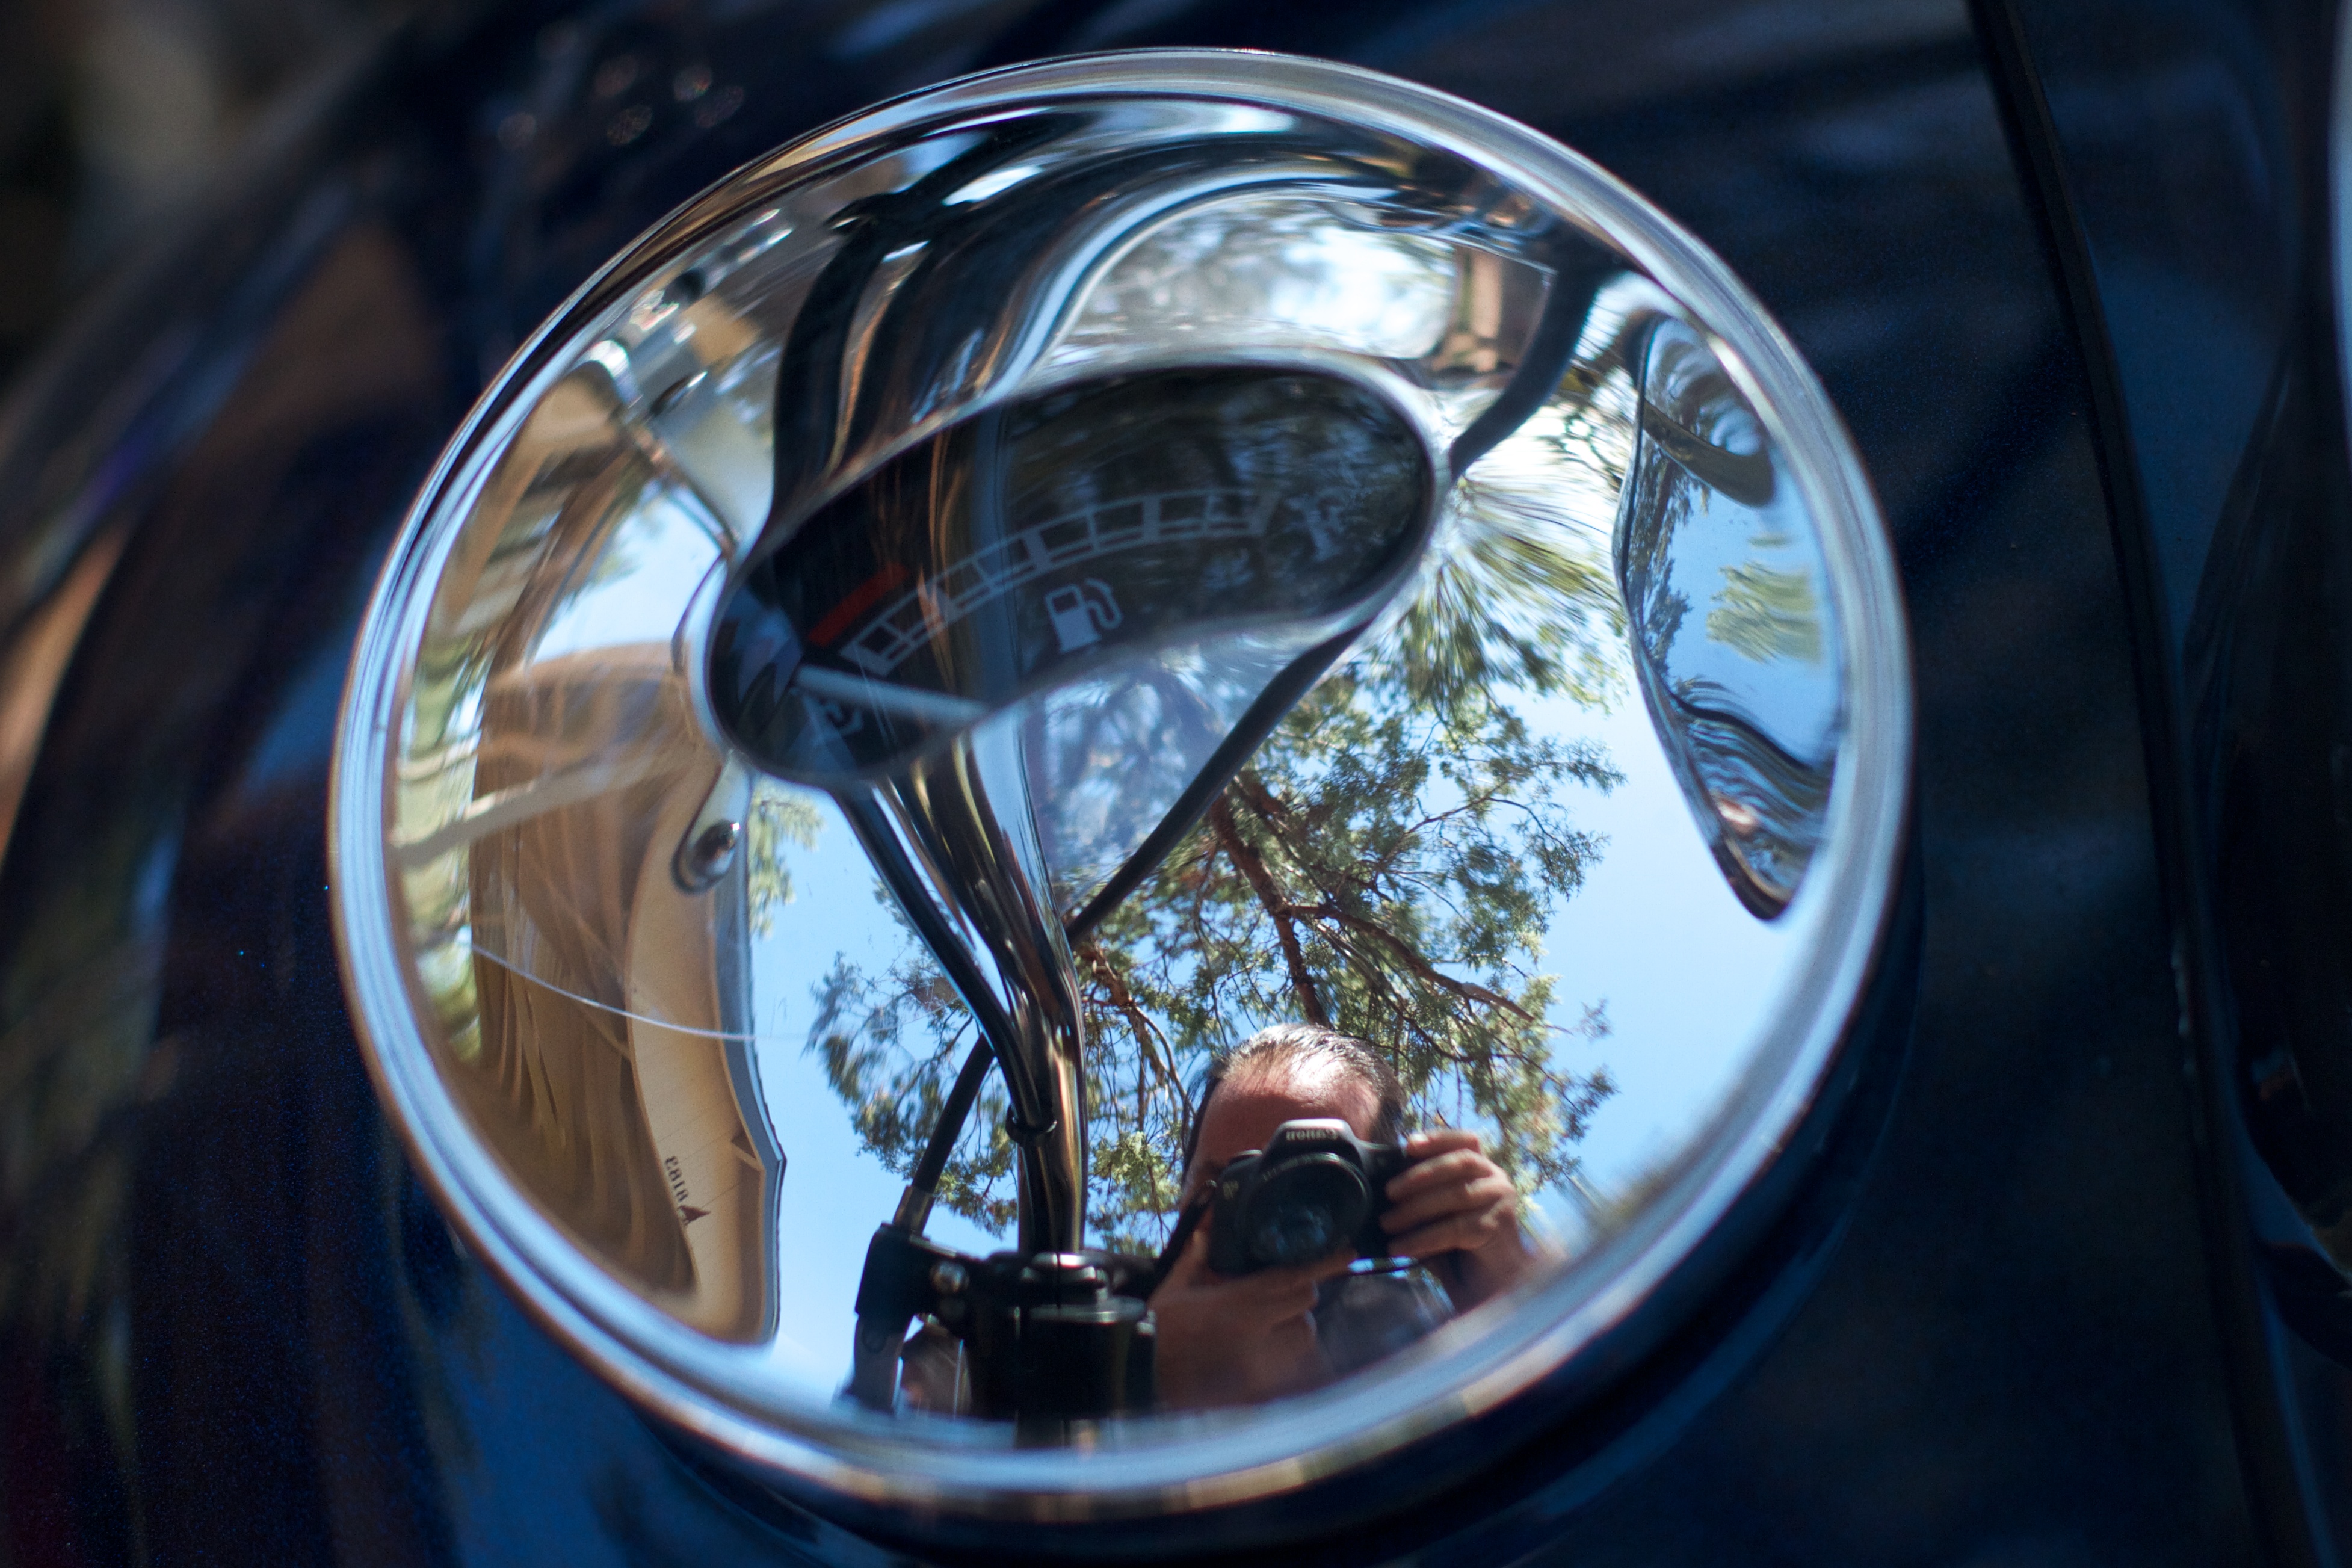
light, car, wheel, window, glass, reflection, vehicle, motorcycle, blue, 2014365, automobile make